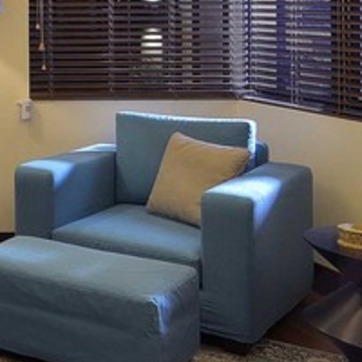
Material: fabric